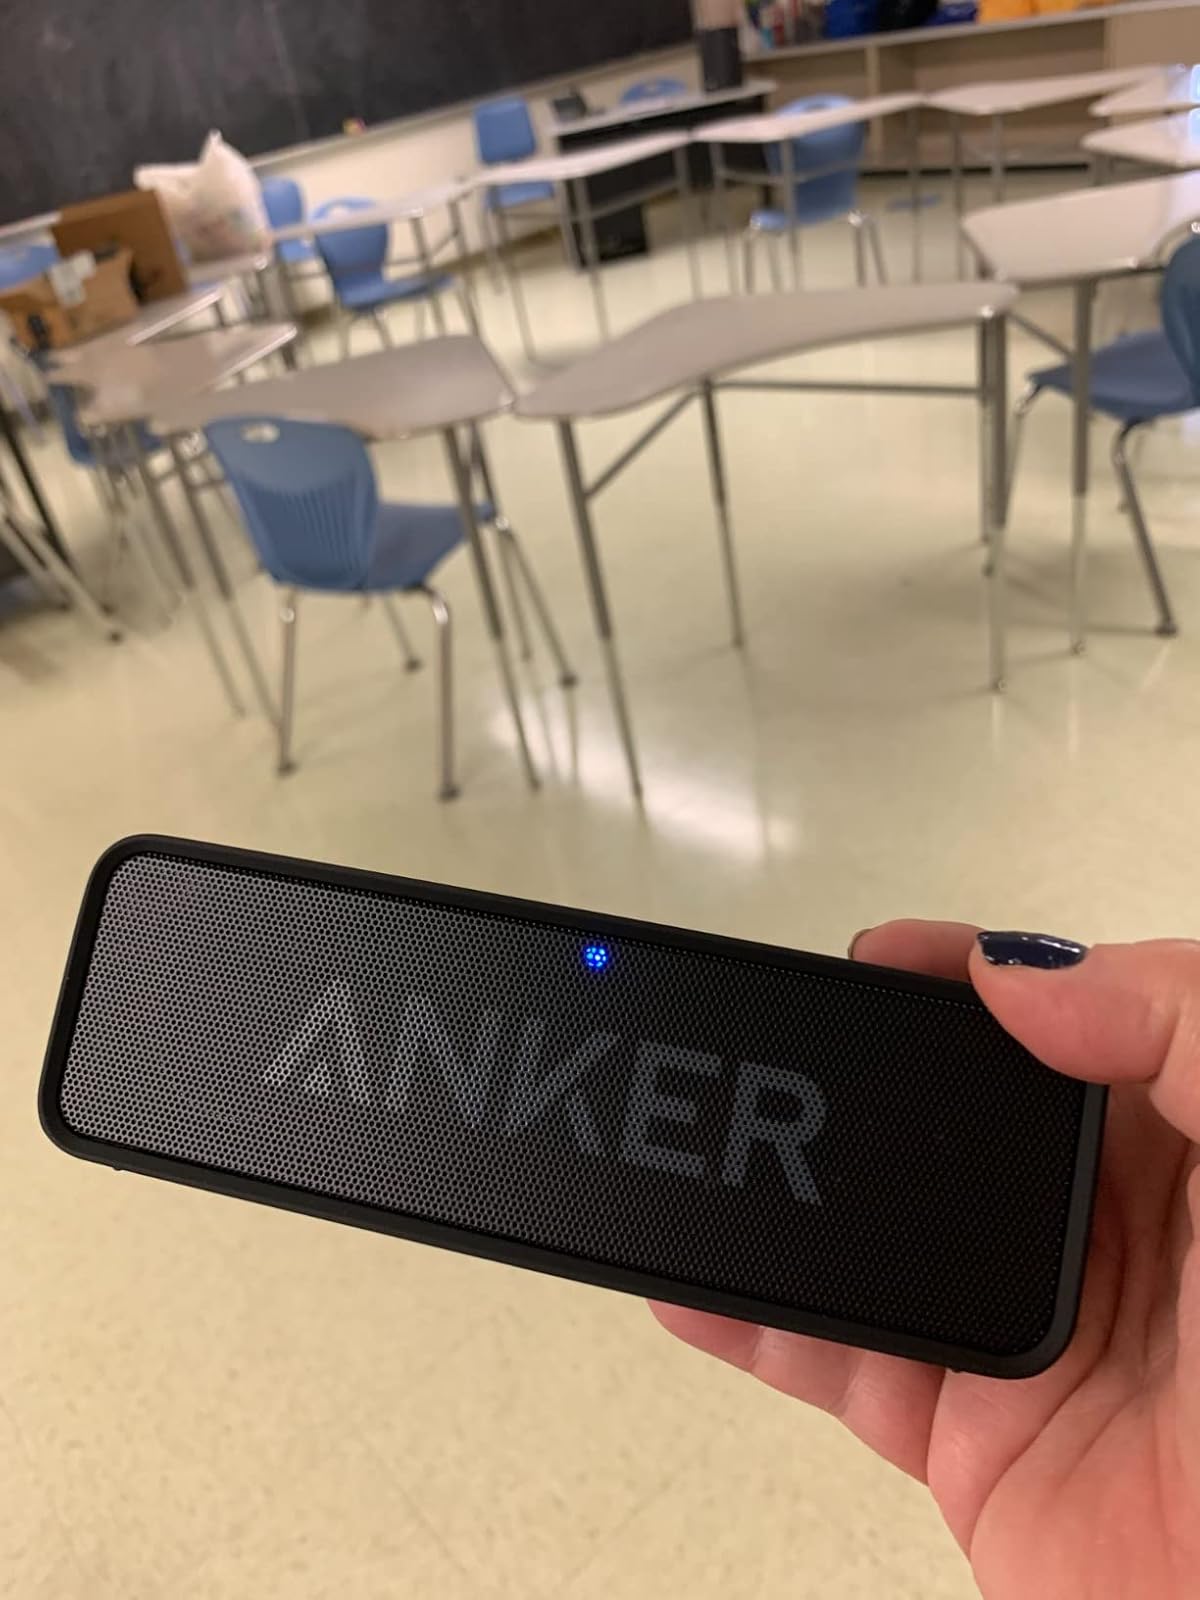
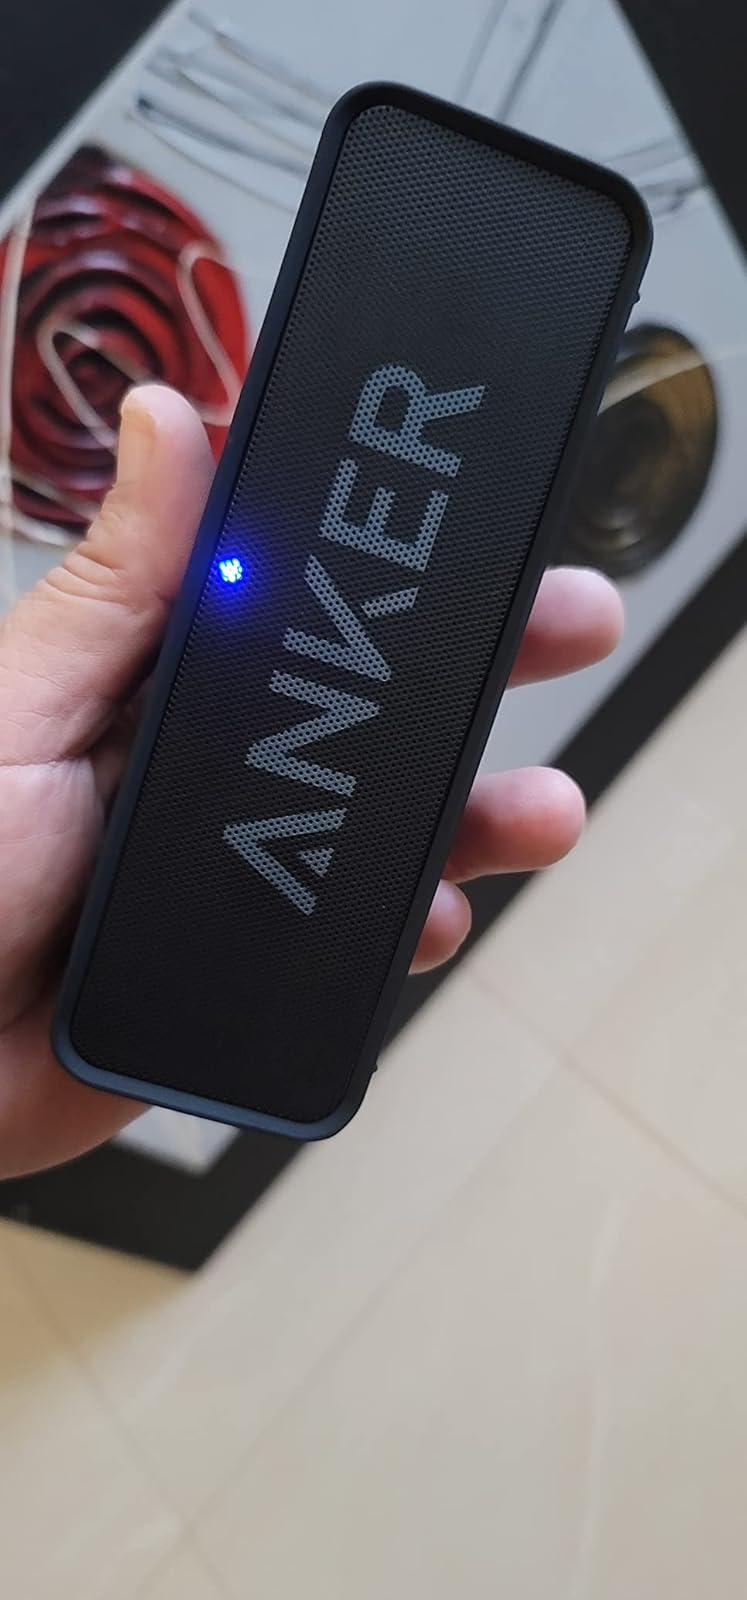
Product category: speaker
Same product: yes